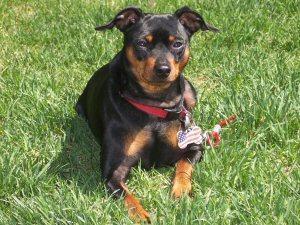
miniature pinscher